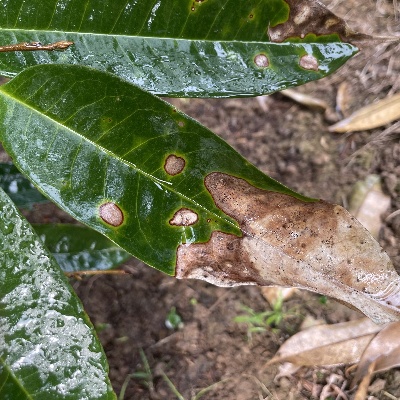
Label: Leaf_Phomopsis